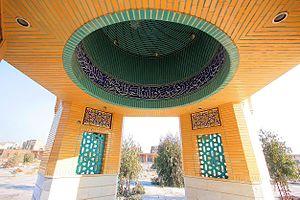
Qom (en persan